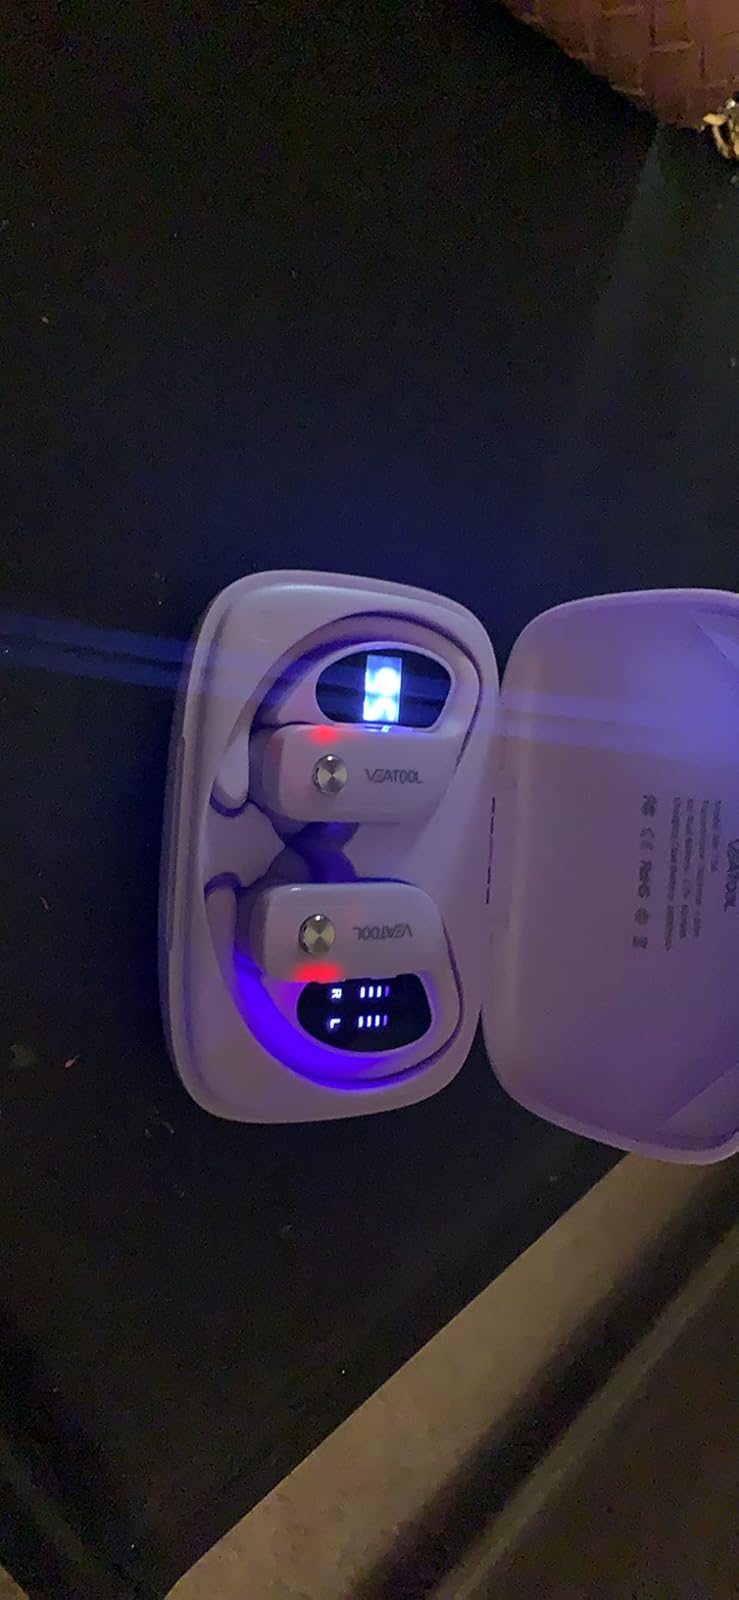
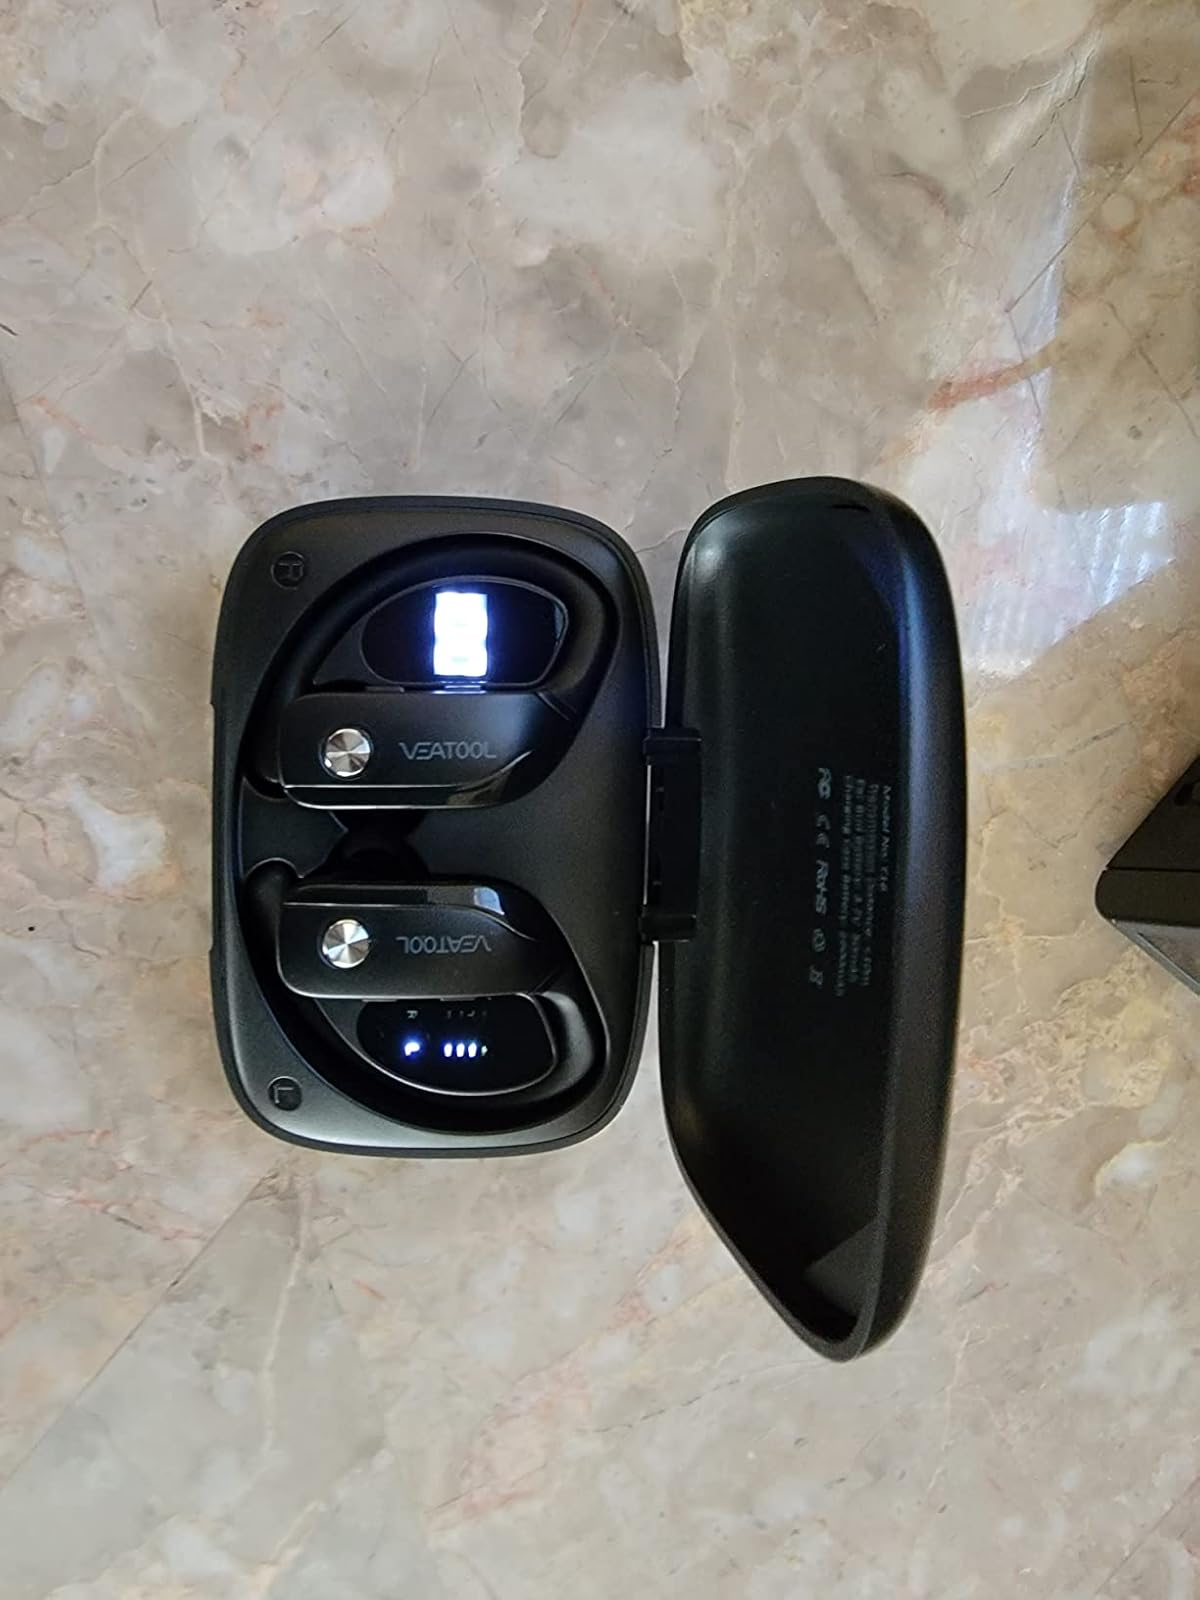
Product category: earbuds
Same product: no